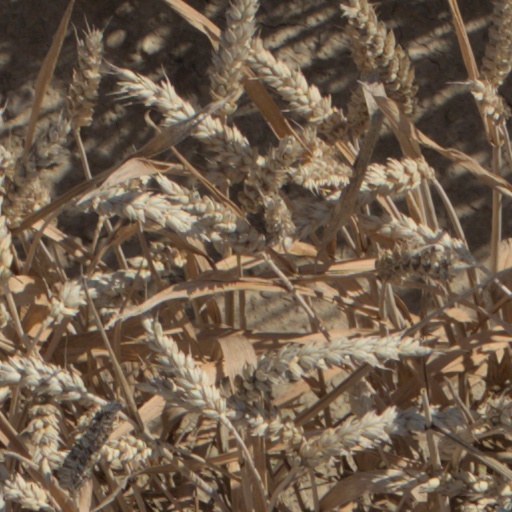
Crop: wheat